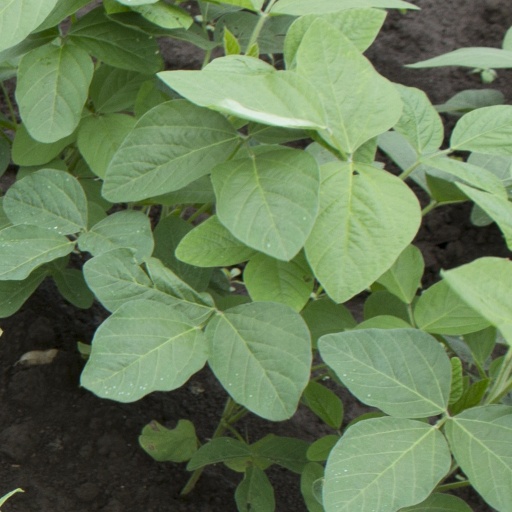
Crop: soybean